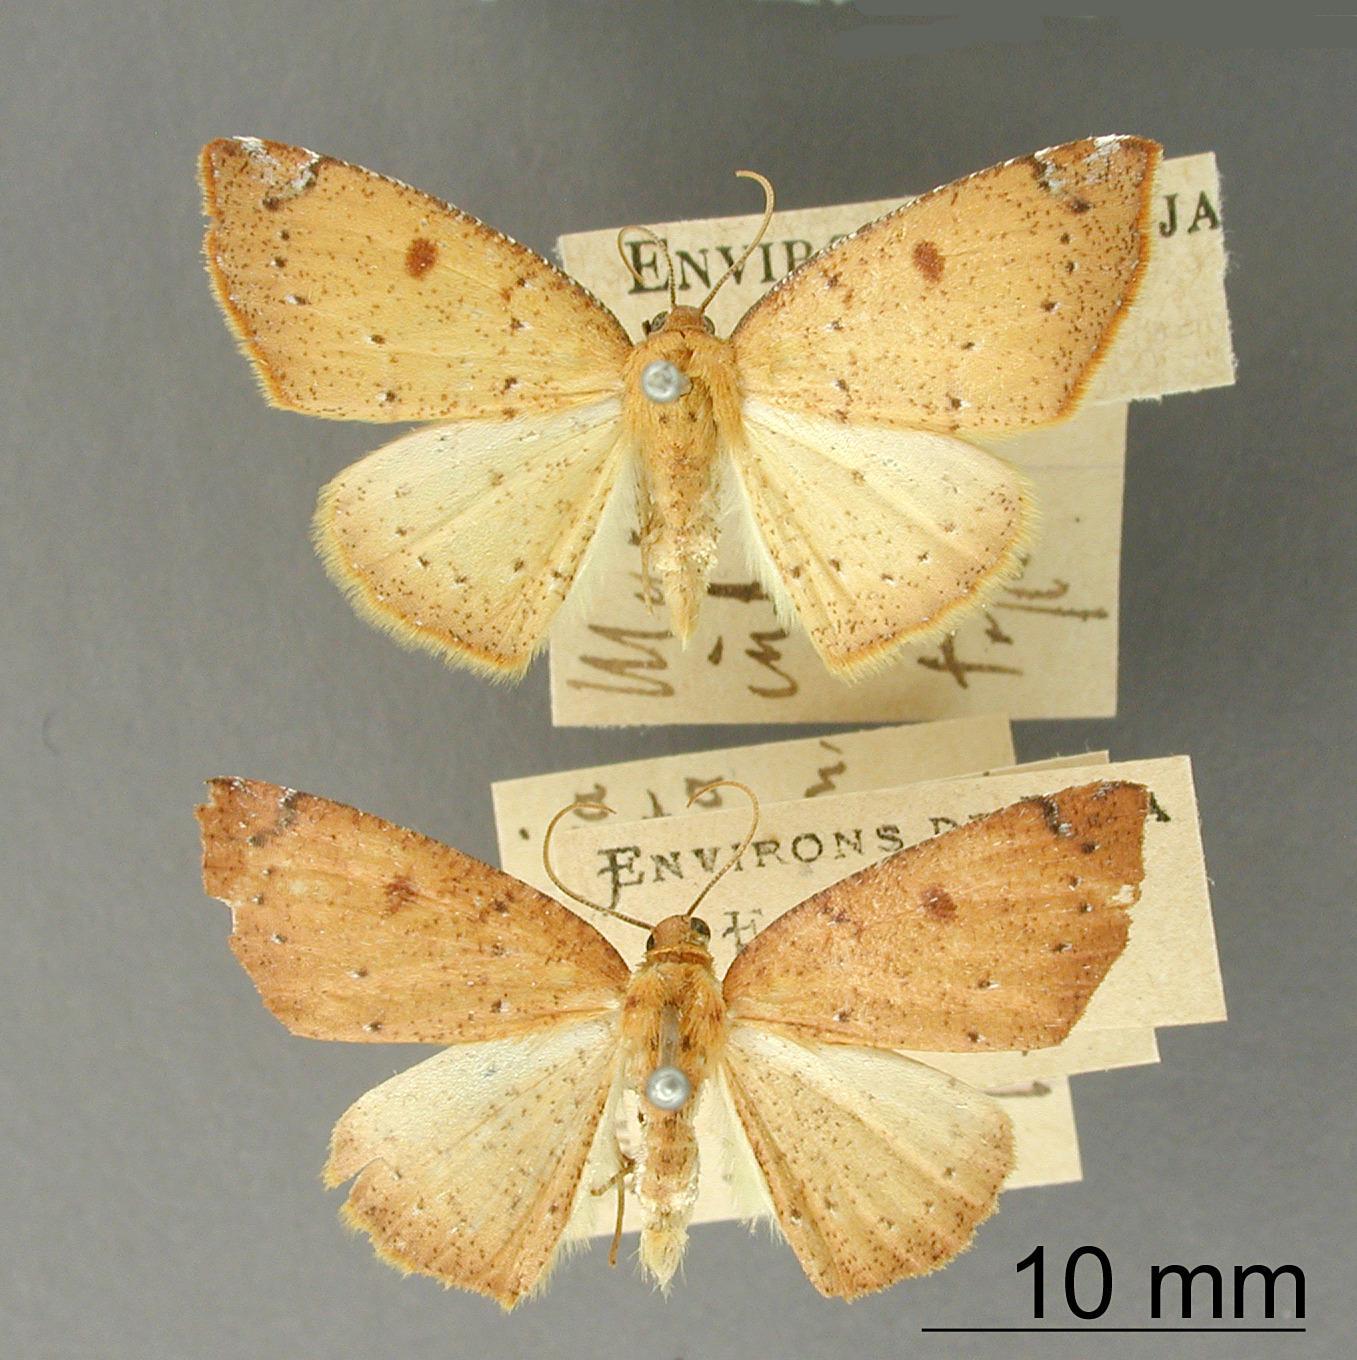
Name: Mychonia infuscata
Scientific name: Mychonia infuscata Dognin, 1900
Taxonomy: Animalia, Arthropoda, Insecta, Lepidoptera, Geometridae, Ennominae
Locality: Environs de Loja, Ecuador, Ecuador